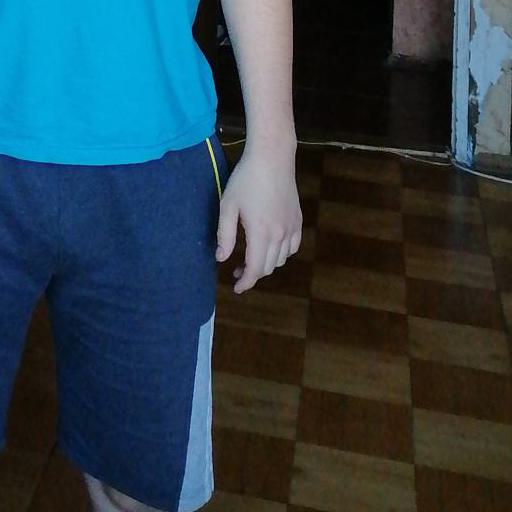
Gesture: no_gesture